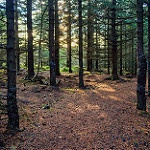
Label: forest